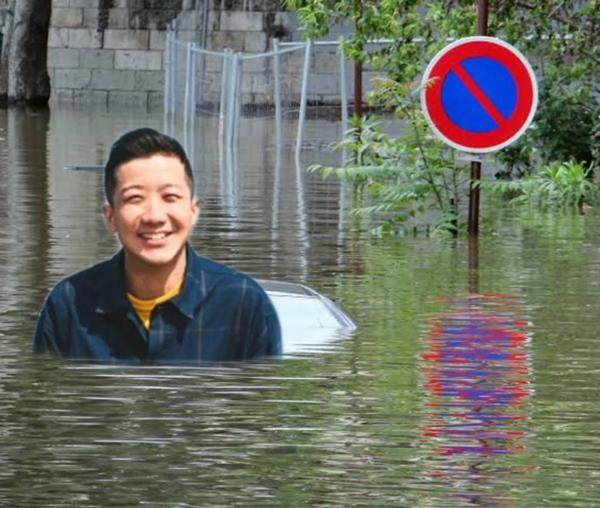
回答: 洪水のせいだよ〜♪